Head of state

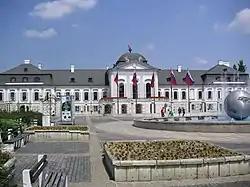
Grassalkovich Palace in Bratislava is the seat of the president of Slovakia.

Some academic writers discuss states and governments in terms of "models".